Alfred Hess

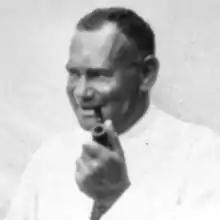
Alfred Hess, 1928

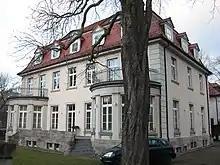
Hess's Villa in Erfurt

Hess was a shoe manufacturer in Erfurt, Thuringia. M & L Hess Schuhfabrik had four factories in Erfurt. He was keen on art and German expressionism. His portrait was made into a woodcut by Max Pechstein in 1919 when he was one of the artists who stayed at the Hess house. Hess made donations to local museums and his visitors' books were so lavishly decorated that illustrations were published as a book in 1957. Hess's factory was forcibly Aryanised under the Nazis.